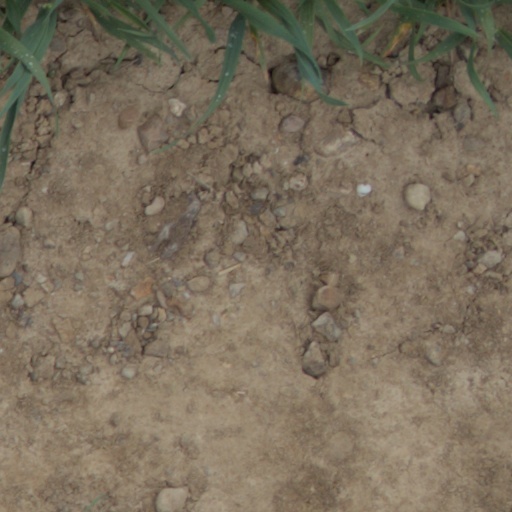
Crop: wheat